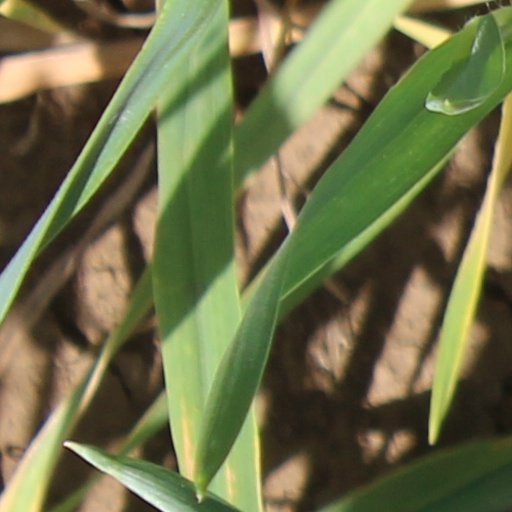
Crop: wheat